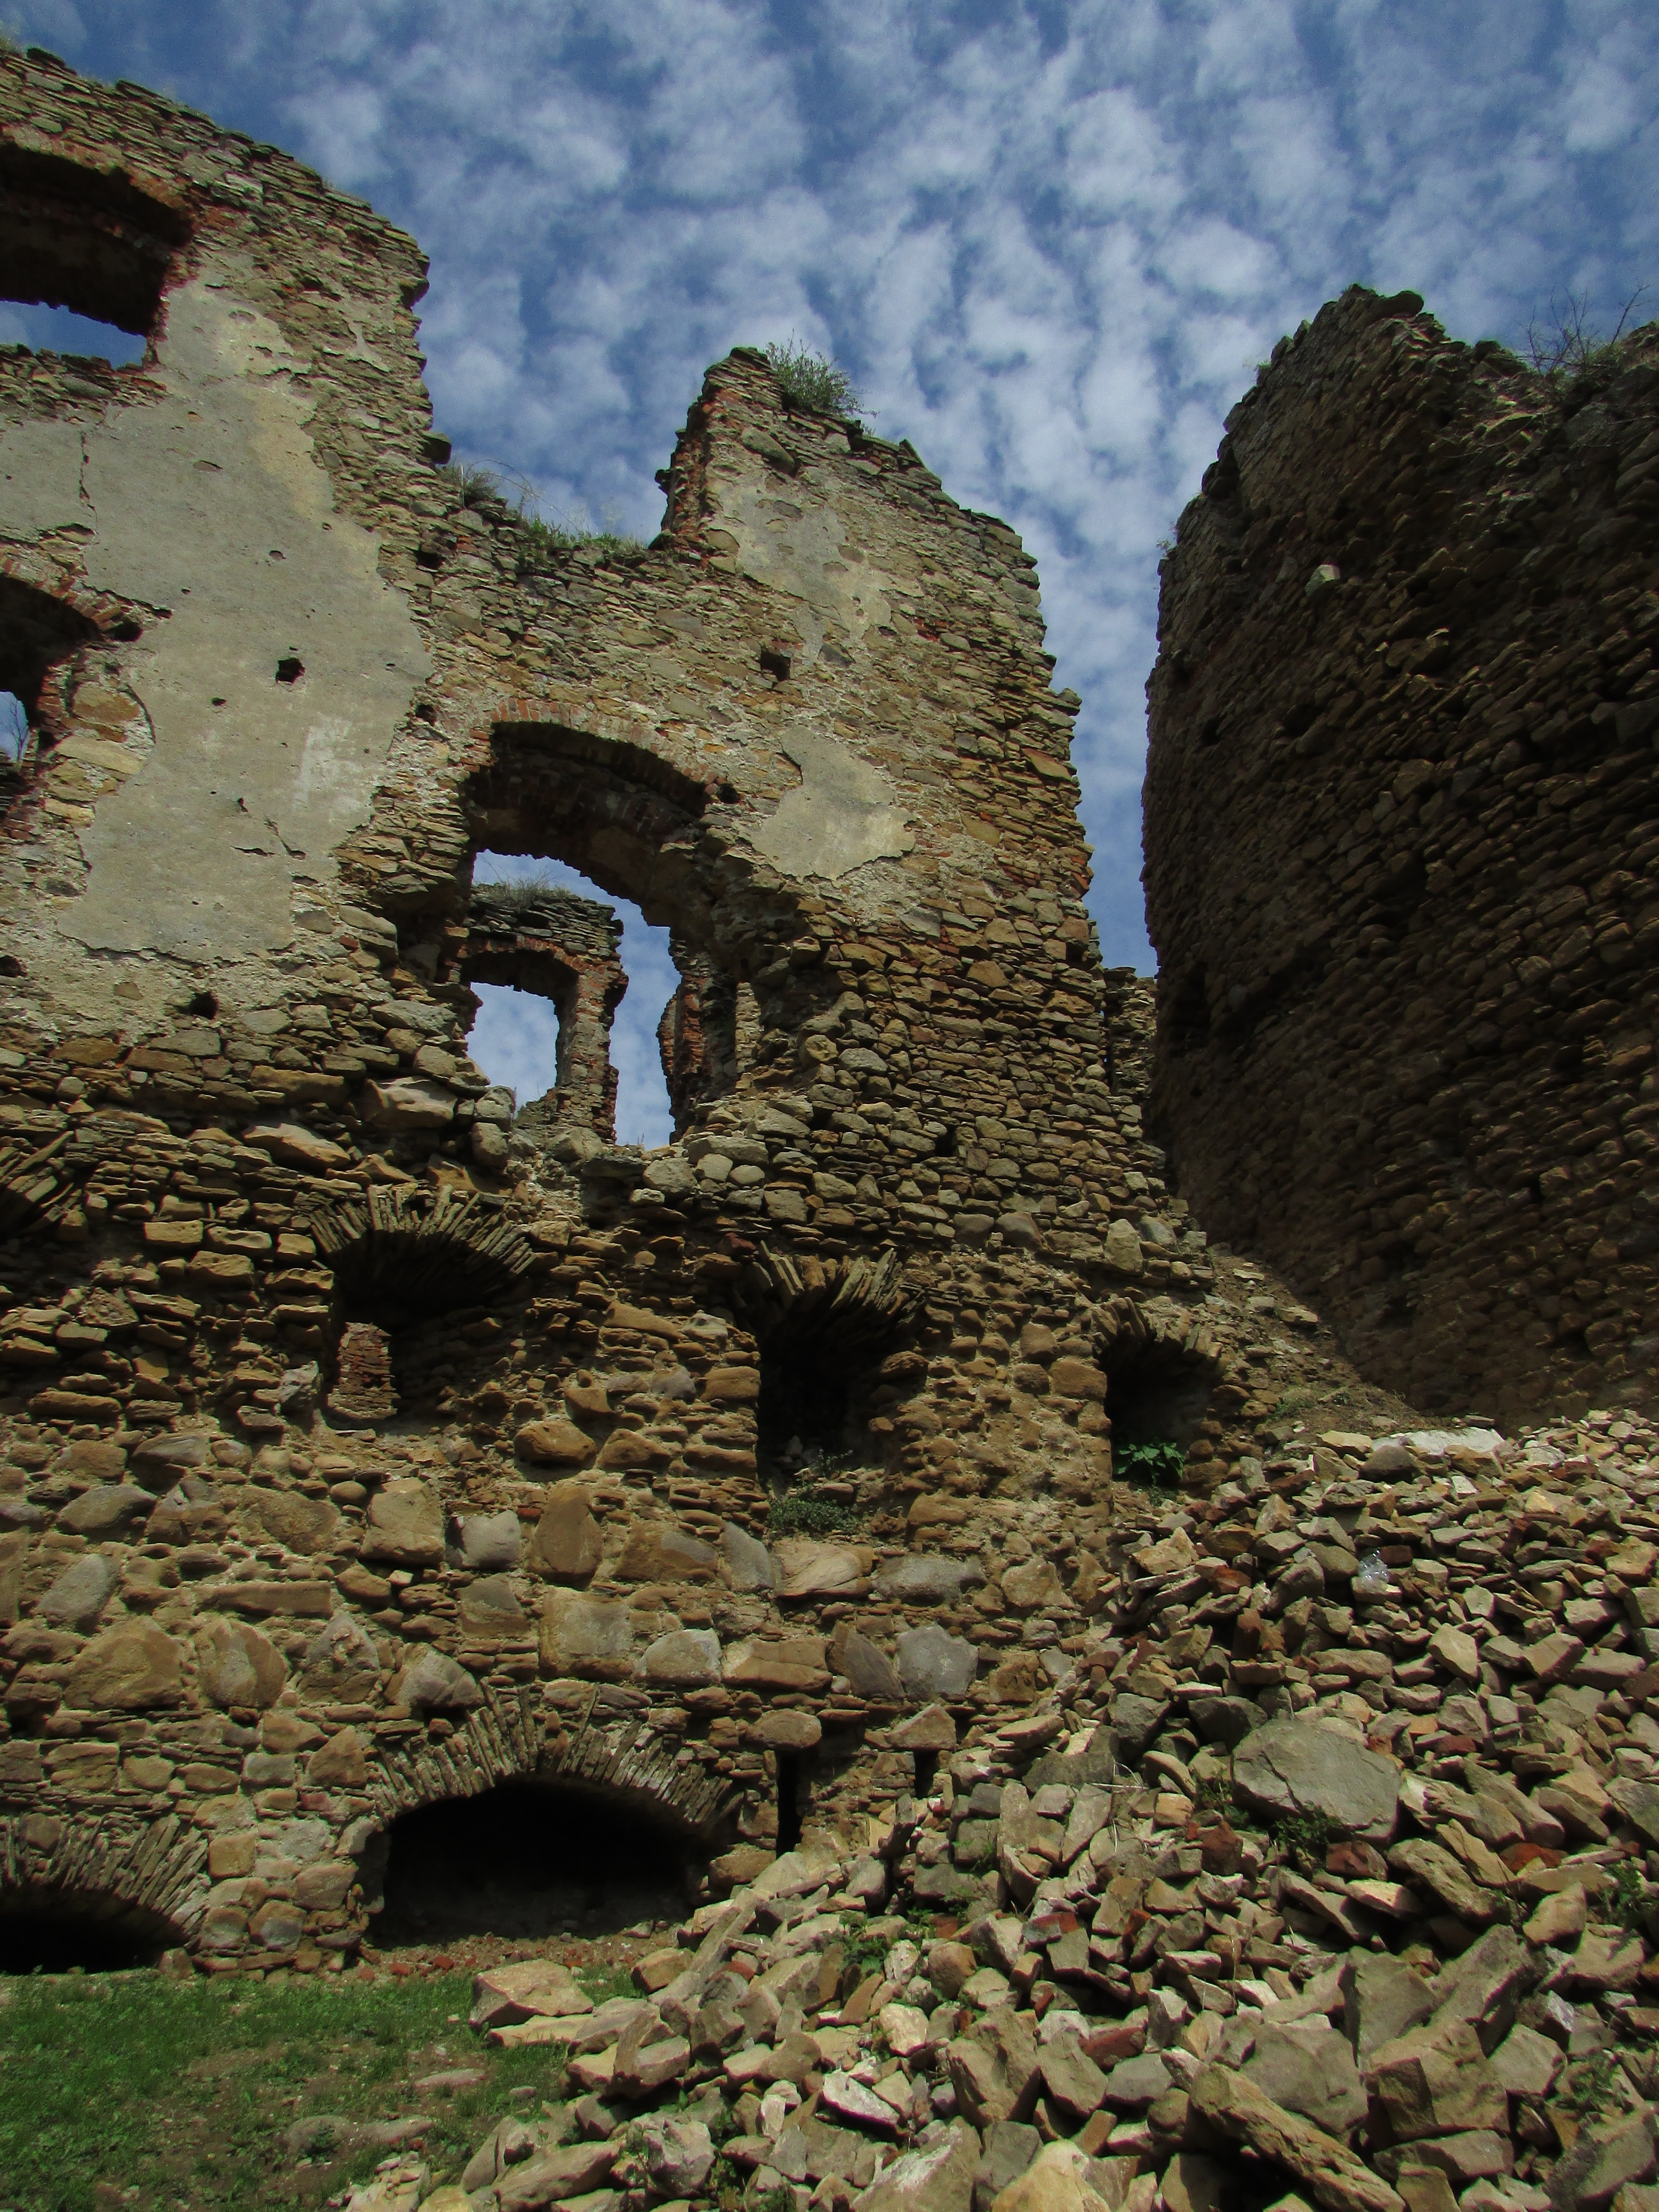
rock, wall, formation, arch, castle, terrain, material, geology, temple, ruins, monastery, detail, the choirs, ancient history